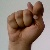
The image shows a hand gesture representing the letter 'T' in Indian Sign Language.